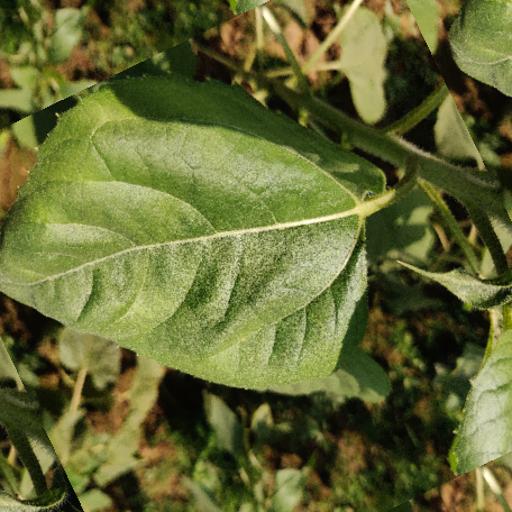
Label: Fresh_leaf